R38 (New York City Subway car)

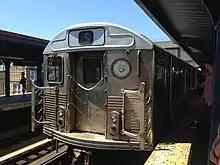
R38 4028 at Brighton Beach on the "Train of Many Metals"

In July 2002, the MTA awarded contracts to Alstom and Kawasaki for the delivery and purchase of new subway cars (the R160) in order to retire the R38s, as well as the other B Division 60-foot cars (R32s, R40s, and R42s). In December 2007, an arrangement was made with the Delaware Department of Natural Resources and Environmental Control to create artificial reefs with the R38s and other retired subway car models off of the coast of Cape Henlopen, Delaware, similar to how the A Division Redbirds were processed and reefed from 2001 to 2003. Cars 4088–4089 were the first pair of R38s to be stripped and sunken as artificial reefs in March 2008; they were retired in the early 2000s and used as parts sources. The rest of the fleet began being withdrawn from service in November. The last two cars on the active roster (cars 4098–4099) made their last trip on the on March 18, 2009.